321 North Clark

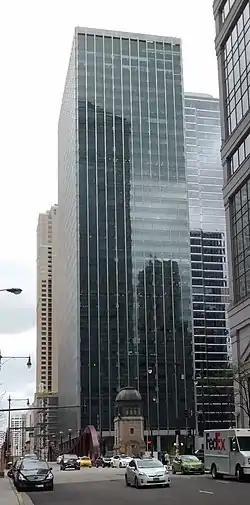

321 North Clark at Riverfront Plaza is a 35-story, skyscraper constructed from 1983 to 1987 in Chicago, Illinois, United States. The tower was built by BCE Development Properties and designed by Skidmore, Owings & Merrill as part of the Riverfront Plaza development on the north bank of the Chicago River.